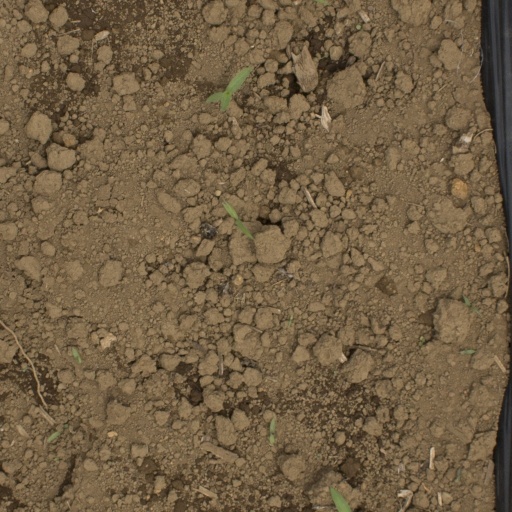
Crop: Jerusalem artichoke